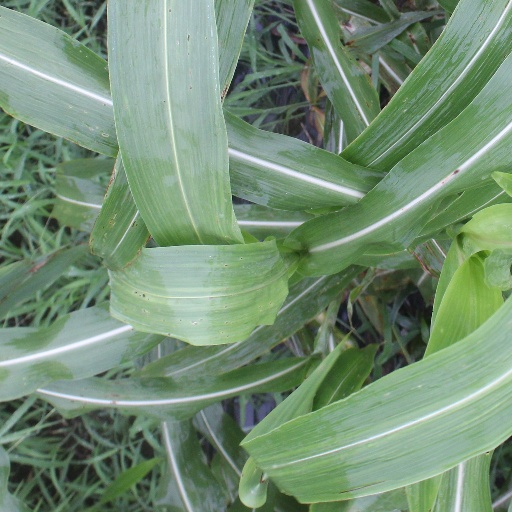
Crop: sorghum